Reedness

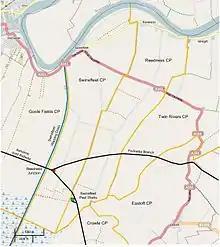
Map showing the parish boundary and the location of Reedness Junction and Swinefleet Peat Works

The centre of population is located on an unclassified road which runs along the southern bank of the River Ouse from Swinefleet to the west, and through Whitgift and Ousefleet to the east, before turning south to reach Adlingfleet, Fockerby and Garthorpe. Whitgift, Ousefleet and Adlingfleet are all part of the civil parish of Twin Rivers. Through Little Reedness, the road is very close to the flood bank of the river, and development is restricted to the southern side of the road. The parish stretches southwards towards Swinefleet and Reedness Moor, and this area is sparsely populated, with just a few farms and large numbers of drainage ditches. The southern boundary of the parish borders the parishes of Eastoft and Crowle.